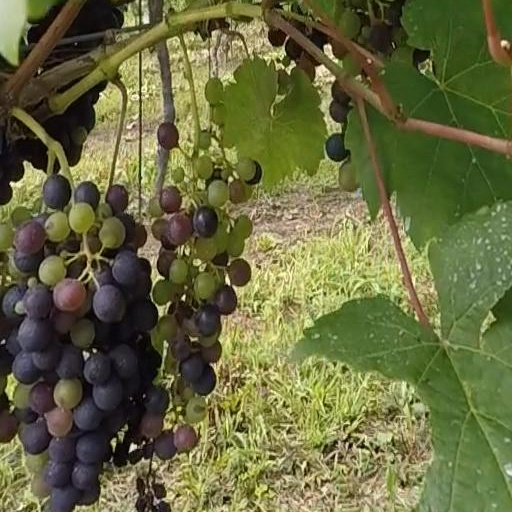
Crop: grape